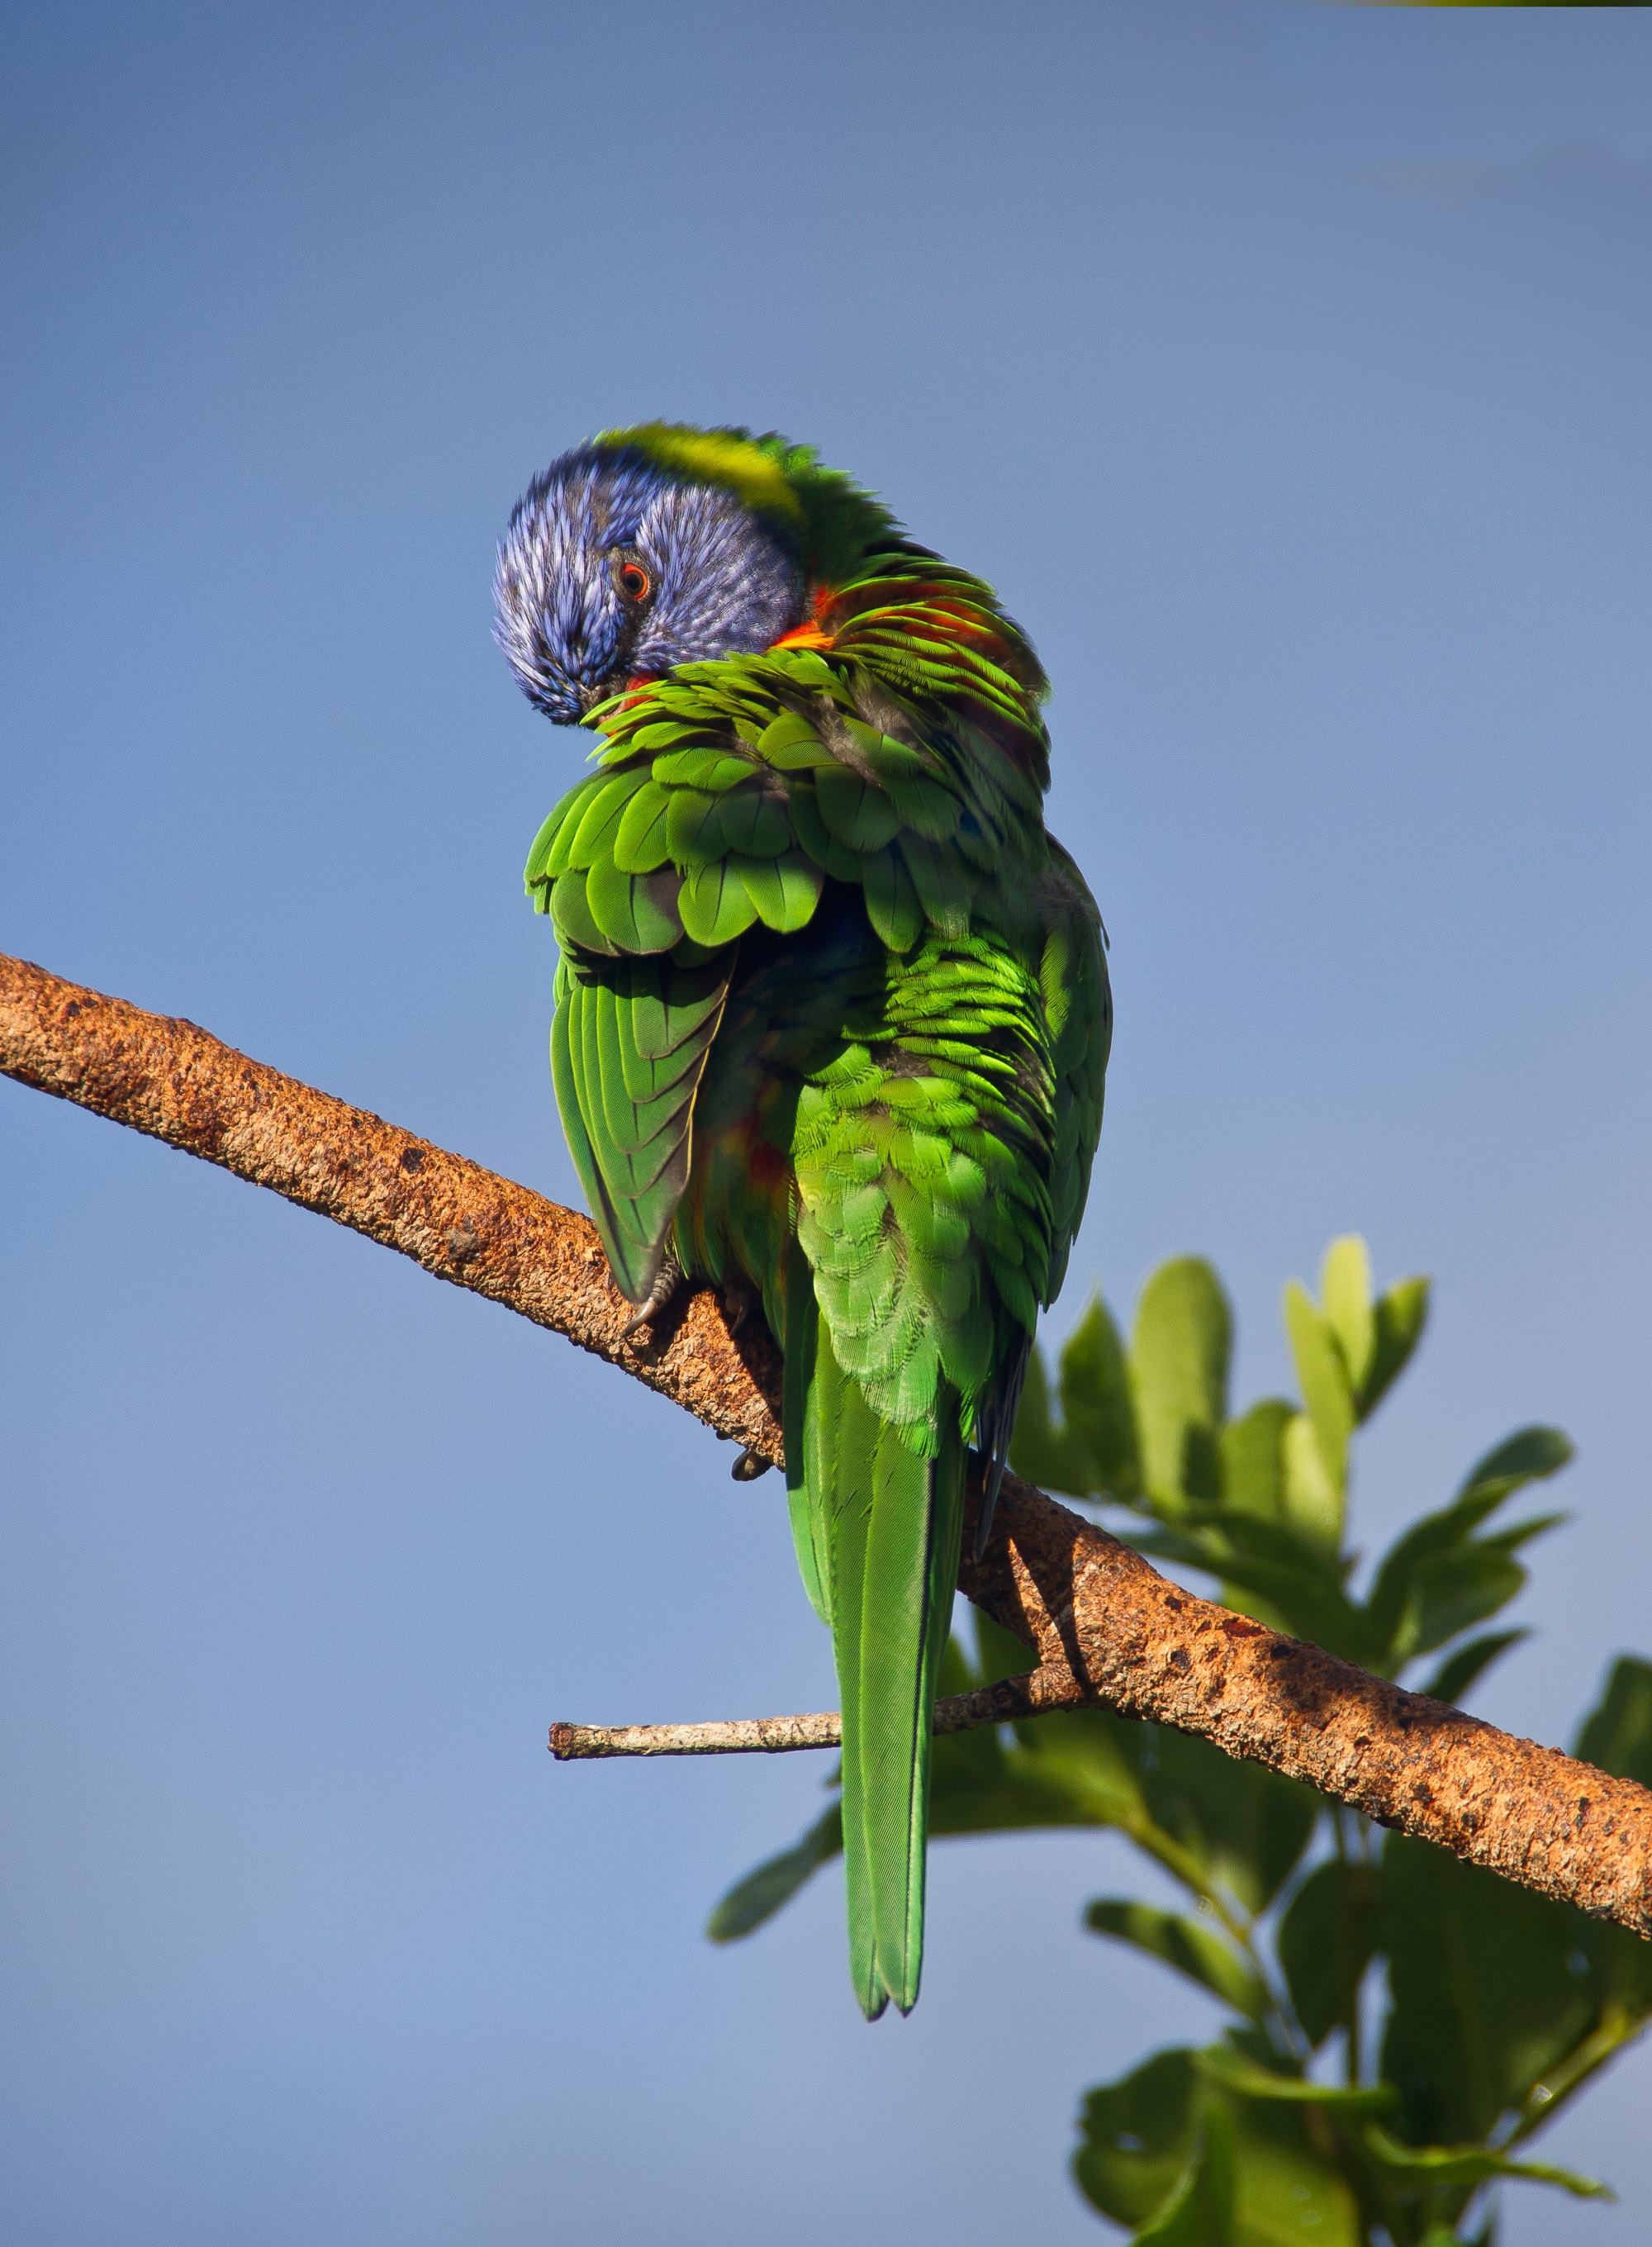
tree, branch, bird, wing, wildlife, wild, green, beak, colourful, fauna, blue sky, lorikeet, macaw, australian, vertebrate, parrot, parakeet, preening, rainbow lorikeet, common pet parakeet